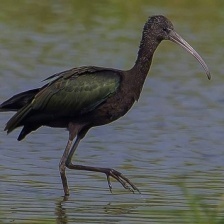
Species: GLOSSY IBIS
Scientific name: PLEGADIS FALCINELLUS